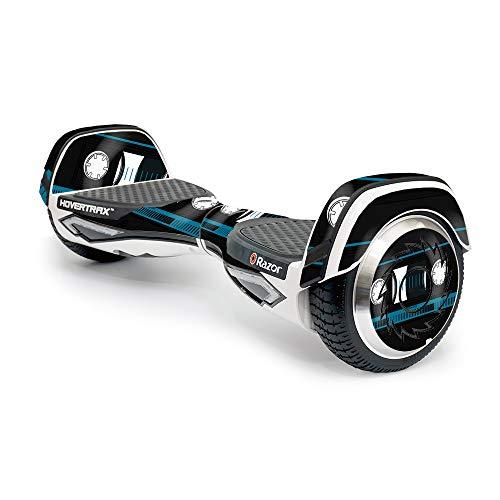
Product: MightySkins Skin Compatible with Razor Hovertrax 2.0 Hover Board Self-Balancing Smart Scooter wrap Cover Sticker Skins Cassette Tape
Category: Sports & Outdoors | Outdoor Recreation | Skates, Skateboards & Scooters | Scooters & Equipment | Accessories
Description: Great Condition.
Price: $16.99
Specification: ProductDimensions:9x0.1x6inches|ItemWeight:0.16ounces|ShippingWeight:1pounds(Viewshippingratesandpolicies)|ASIN:B01N6BMWJE|Itemmodelnumber:RAHOV2-CassetteTape